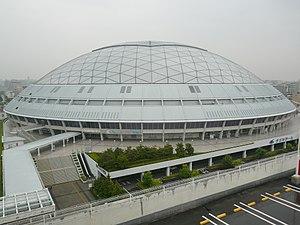
Le Nagoya Dome, construit en 1997, est un stade de baseball situé dans la ville de Nagoya au Japon. Il peut accueillir 40 500 spectateurs, et sert pour les matches à domicile des Chunichi Dragons. Il a parfois servi aux équipes des Orix Blue Wave et des Ōsaka Kintetsu Buffaloes.
En architecture, un dôme géodésique est une structure sphérique, ou partiellement sphérique, en treillis dont les barres suivent les grands cercles de la sphère. L'intersection des barres géodésiques forme des éléments triangulaires qui possèdent chacune leur propre rigidité, provoquant la distribution des forces et des tensions sur l'ensemble de la structure, qui est de ce fait autoporteuse, laissant l'intérieur entièrement disponible.